Henry Scudamore-Stanhope, 9th Earl of Chesterfield

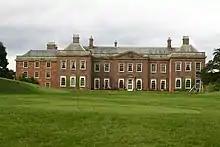
Holme Lacy House

He married Dorothea Hay, daughter of Sir Adam Hay, 7th Baronet Hay of Smithfield, on 6 August 1851 at St. Johns church, Edinburgh, Scotland. Together they had six sons, including Edwyn Francis Scudamore-Stanhope, 10th Earl of Chesterfield and Henry Athole Scudamore-Stanhope, 11th Earl of Chesterfield.